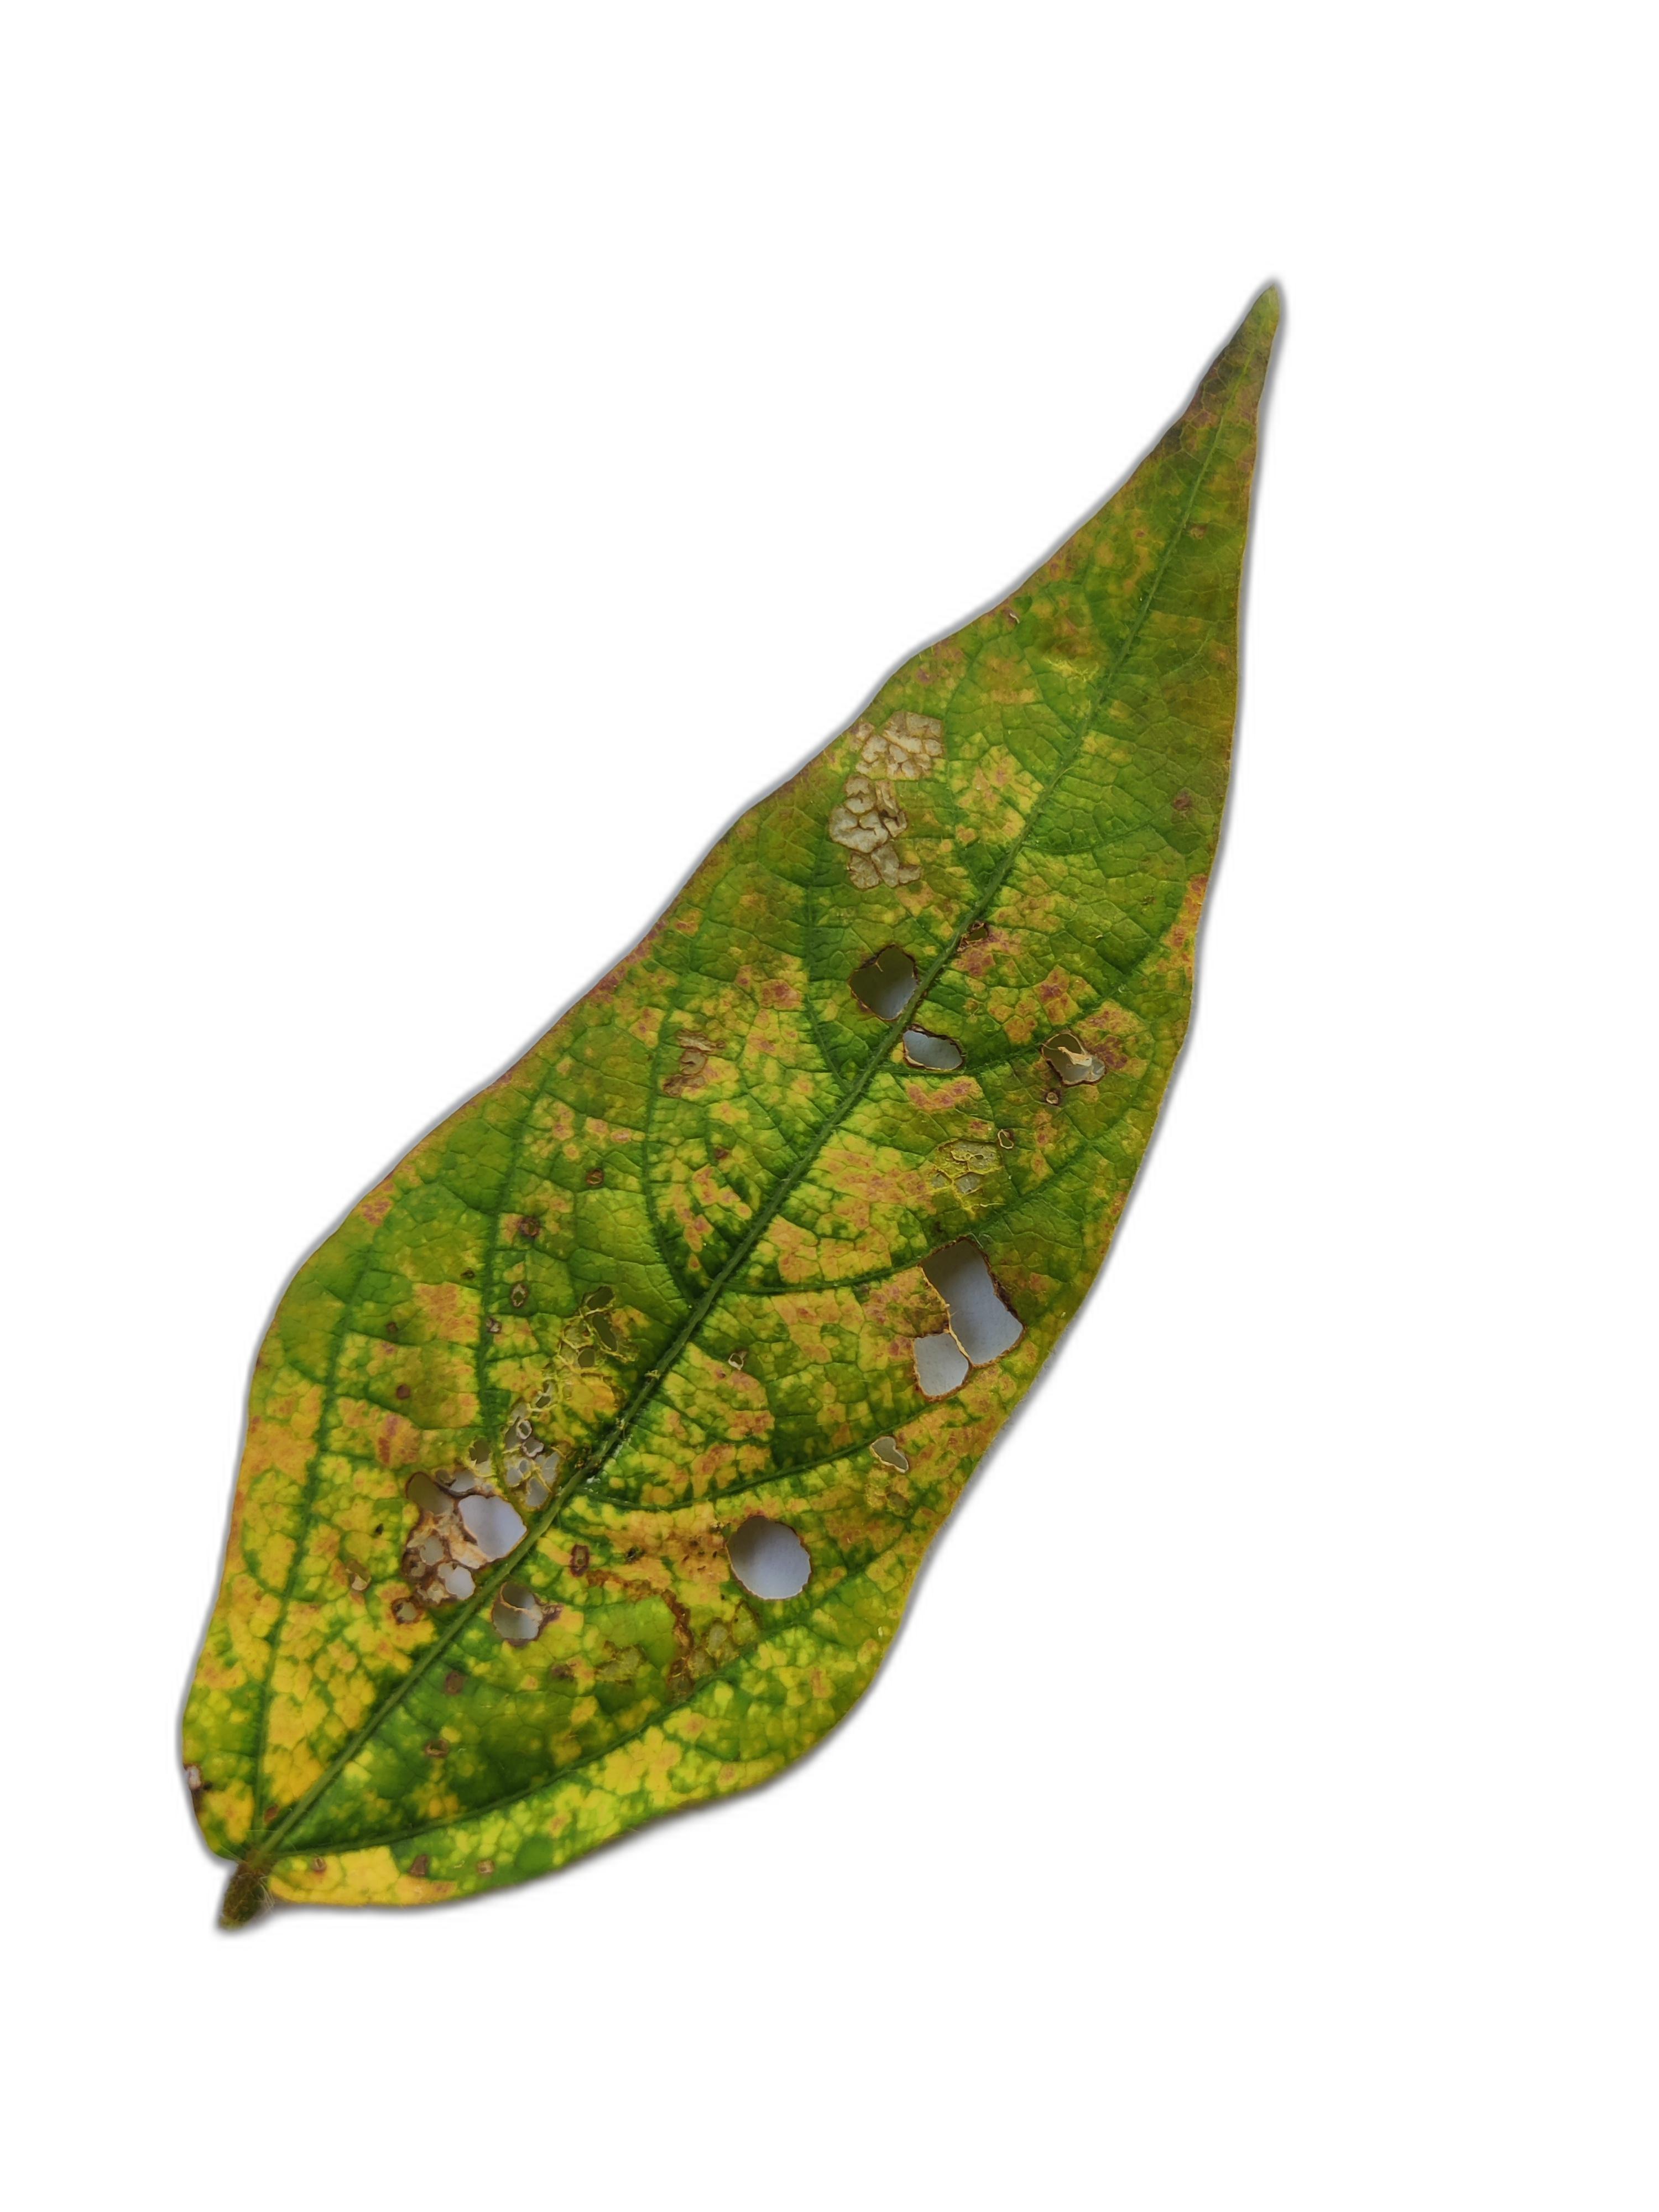
Label: Yellow Mosaic